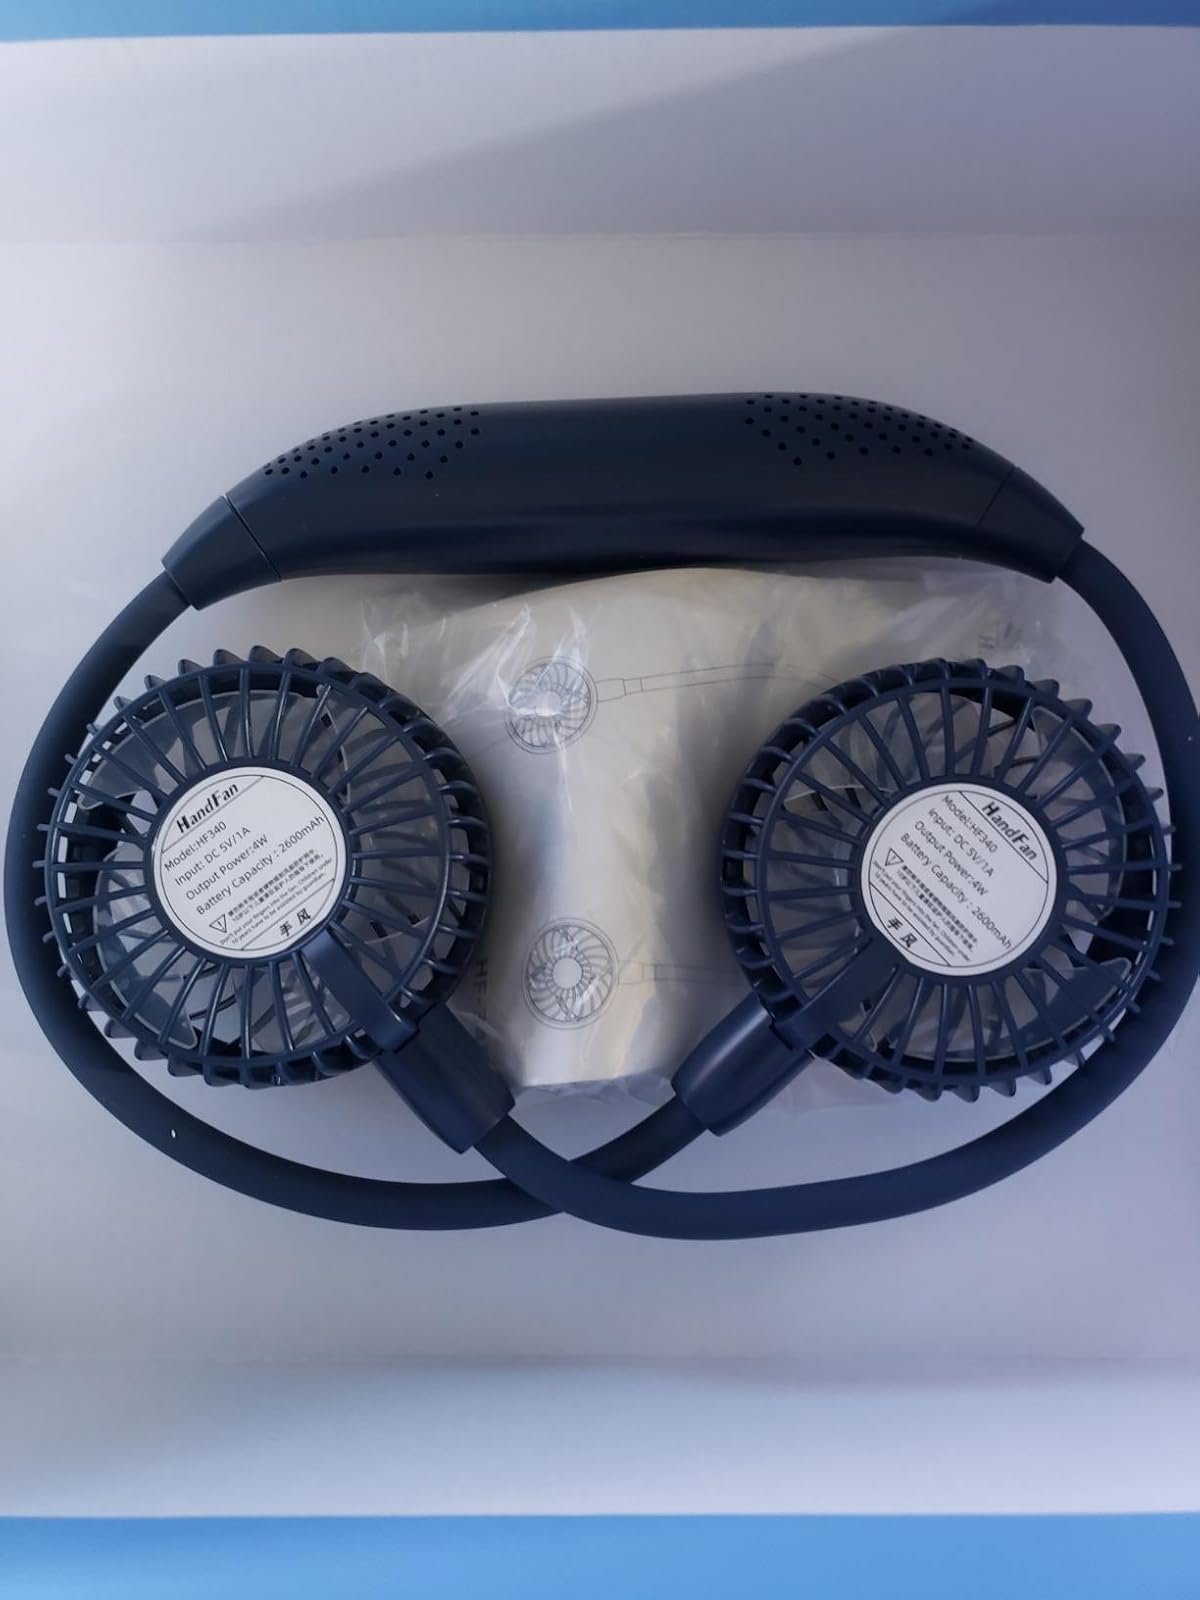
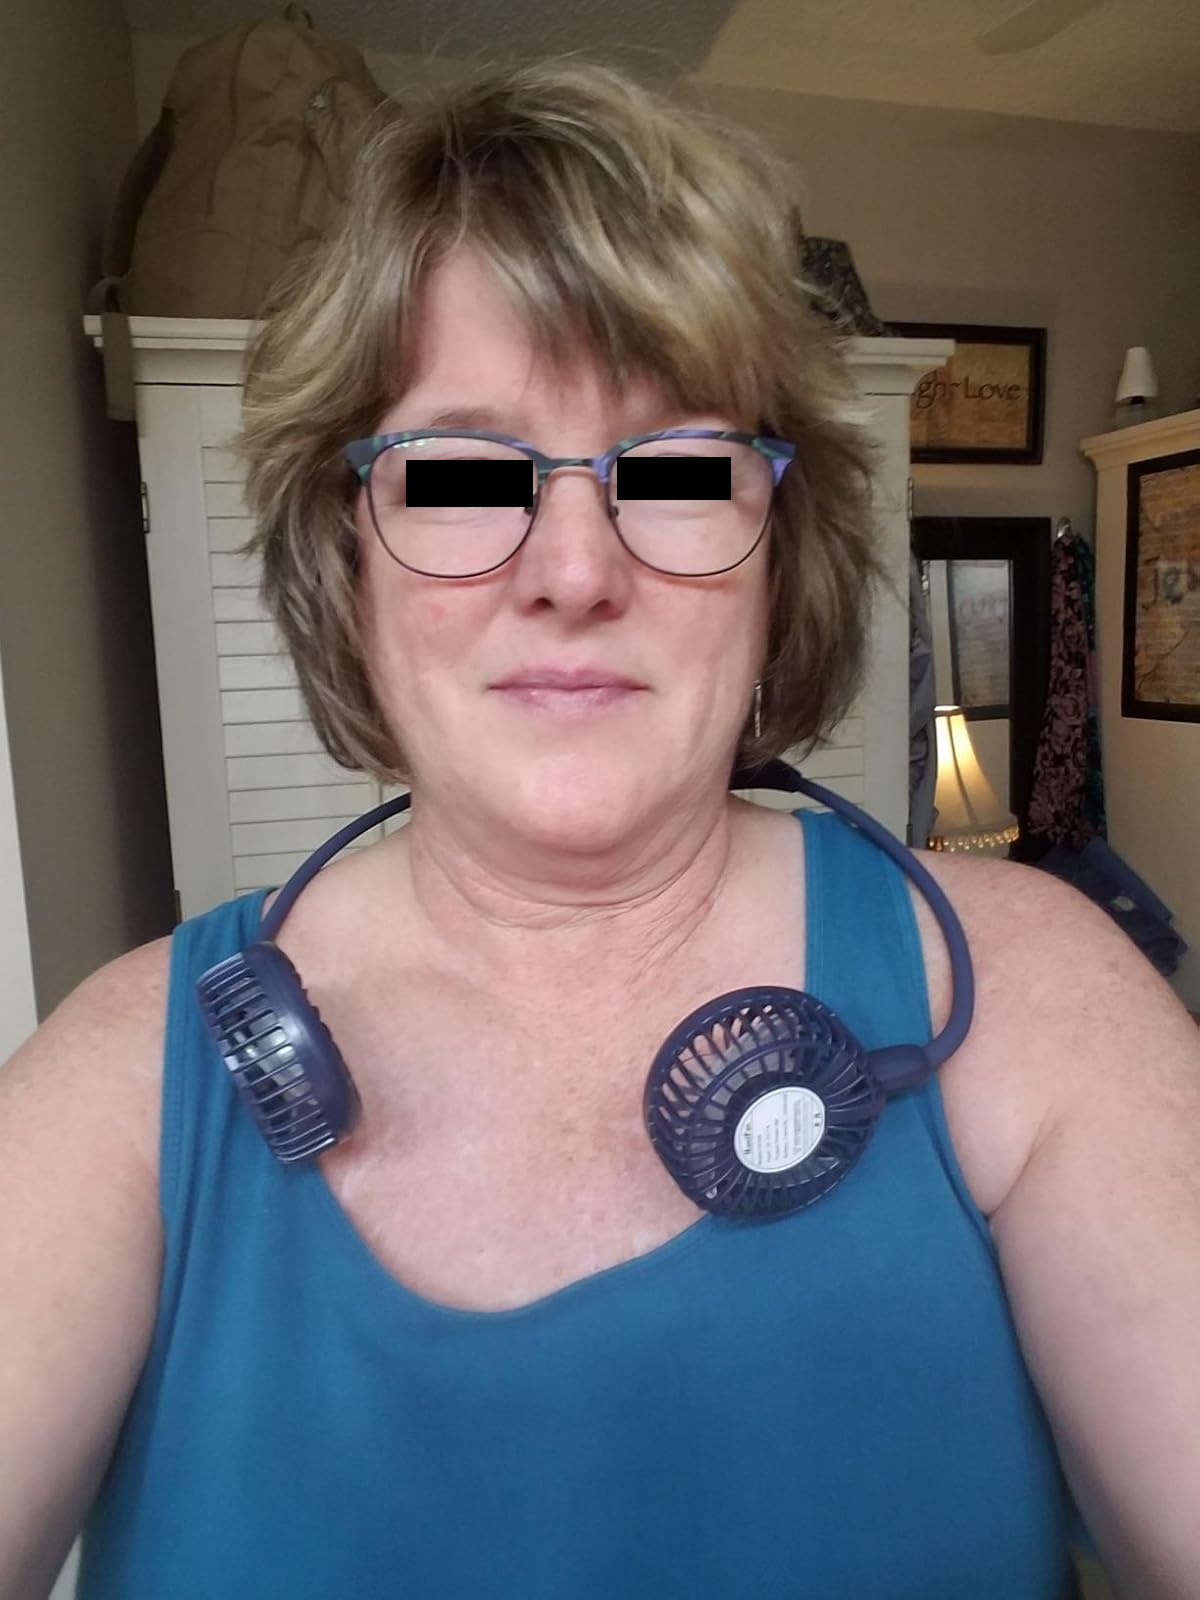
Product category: fan
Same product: yes